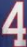
Number: 4